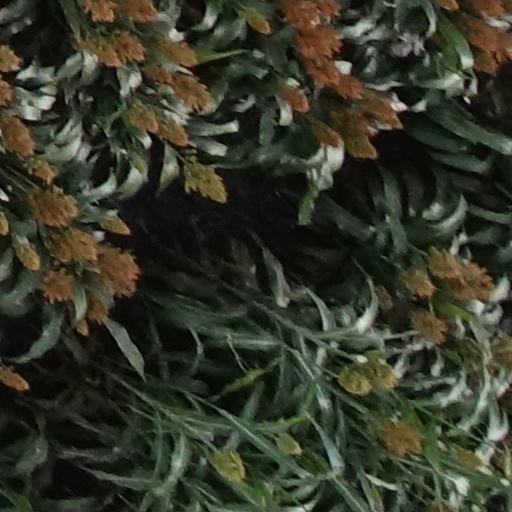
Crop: sorghum